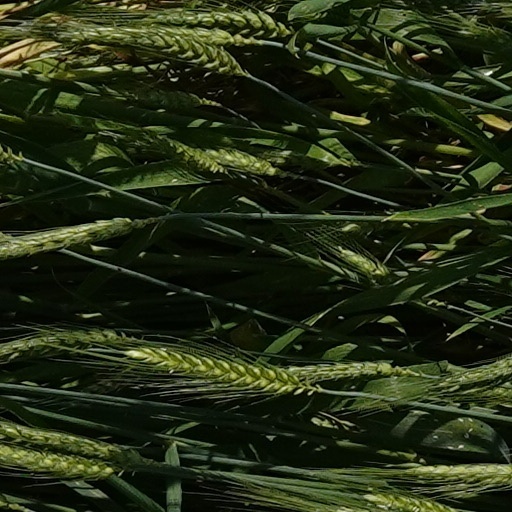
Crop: wheat